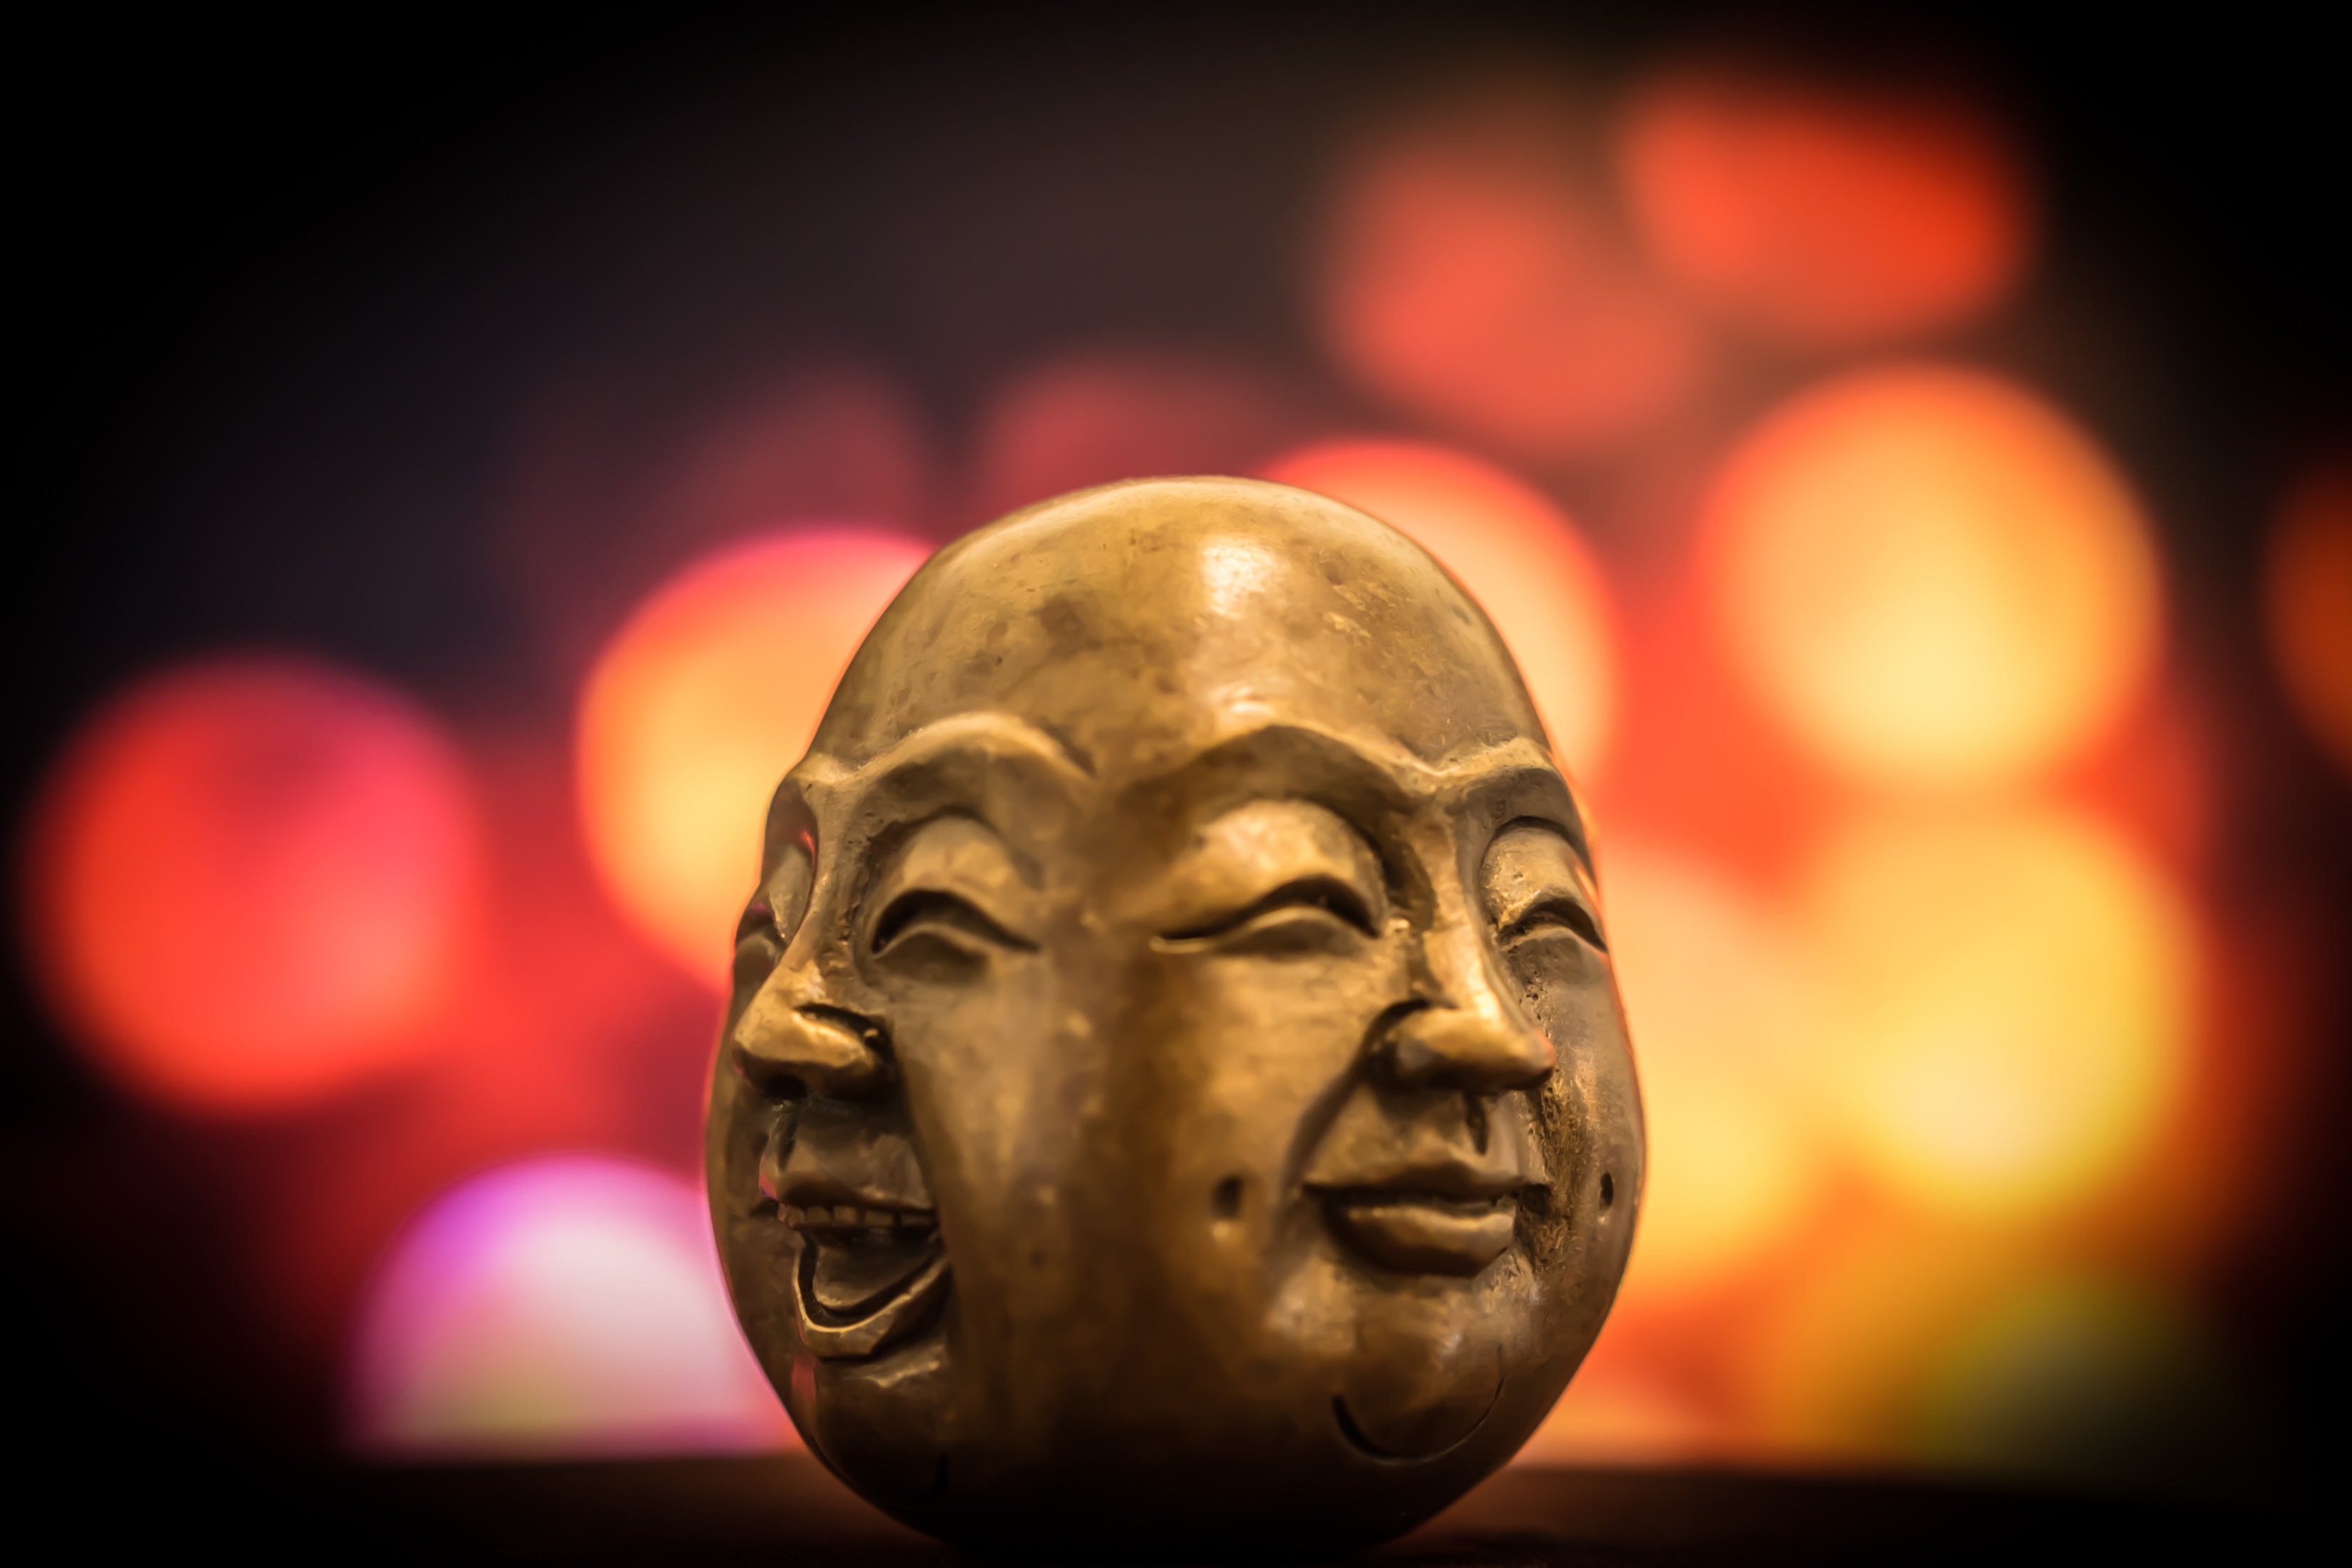
monument, statue, darkness, smile, close up, face, art, temple, buddha, special effects, gautama buddha, computer wallpaper